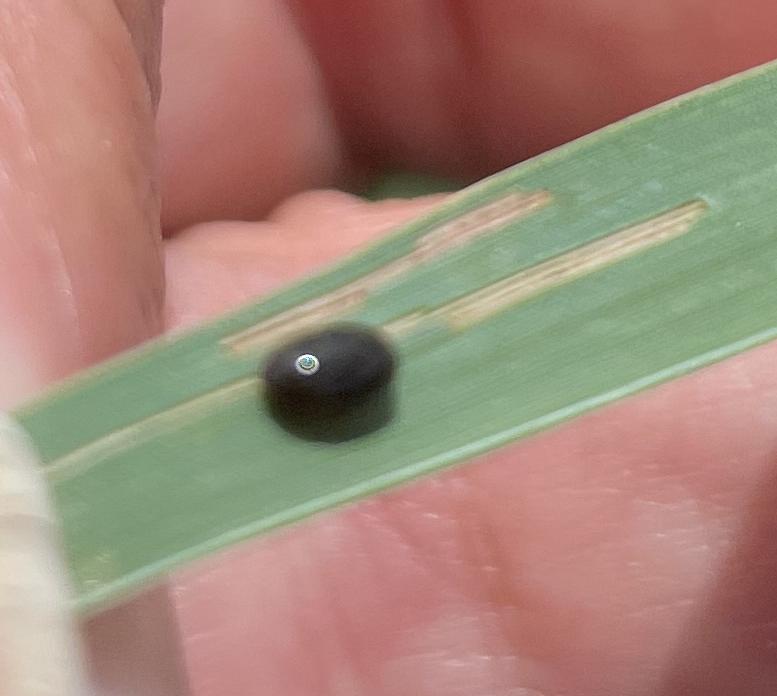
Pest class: cereal_leaf_beetle